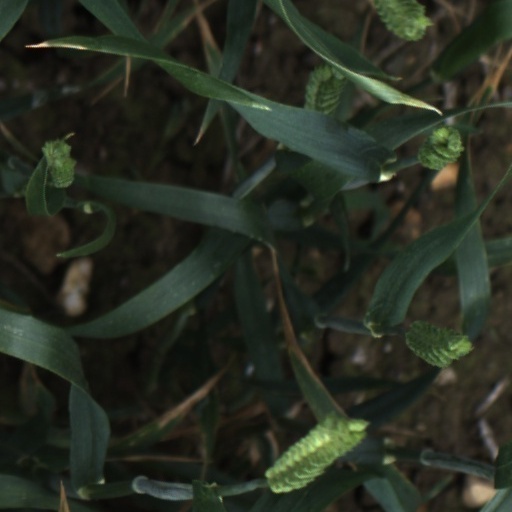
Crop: wheat